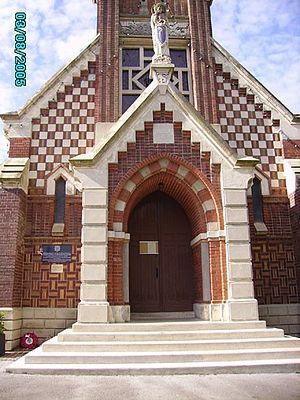
L'église Saint-Fursy d'Authuille est située à Authuille, dans le département de la Somme, au nord d'Albert.